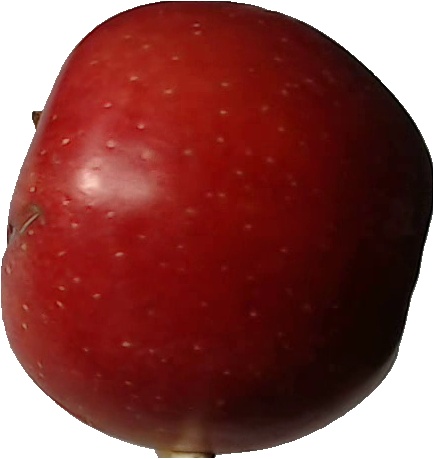
Label: apple_braeburn_1